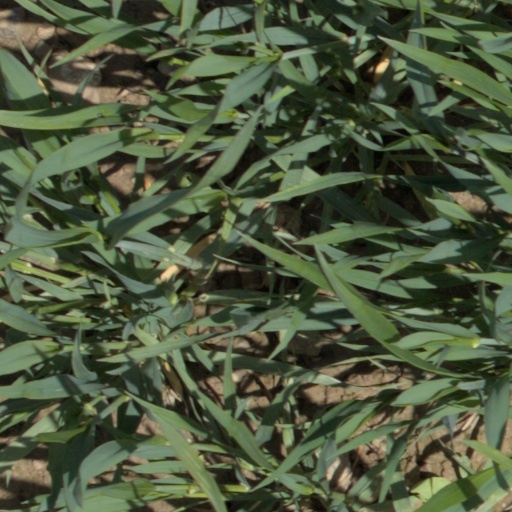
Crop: wheat